Olena Moshenets

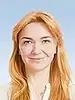
Olena Moshenets

Olena Volodymyrivna Moshenets (born March 6, 1983) is a Ukrainian journalist, public and political figure, editor-in-chief of "TOP-100. Ratings of the largest" magazine. People's Deputy of Ukraine of the IX convocation.